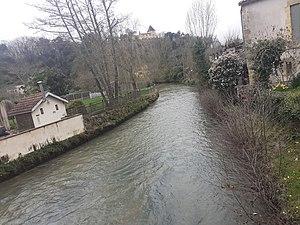
Photo de la Couze en Hiver
La Couze est un ruisseau français du département de la Dordogne, affluent rive gauche de la Dordogne.